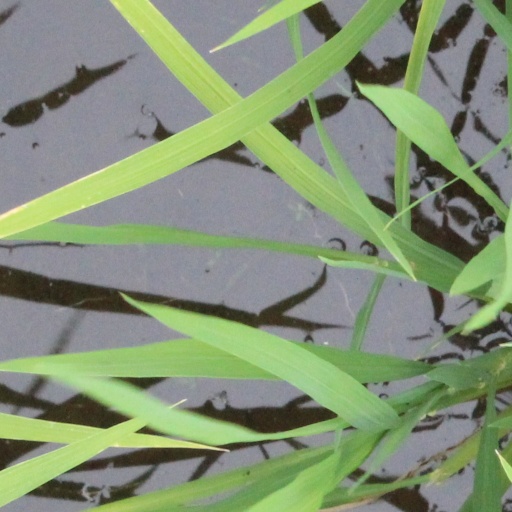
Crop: rice